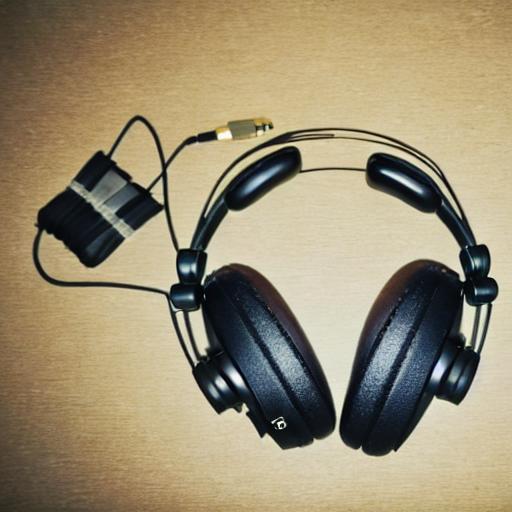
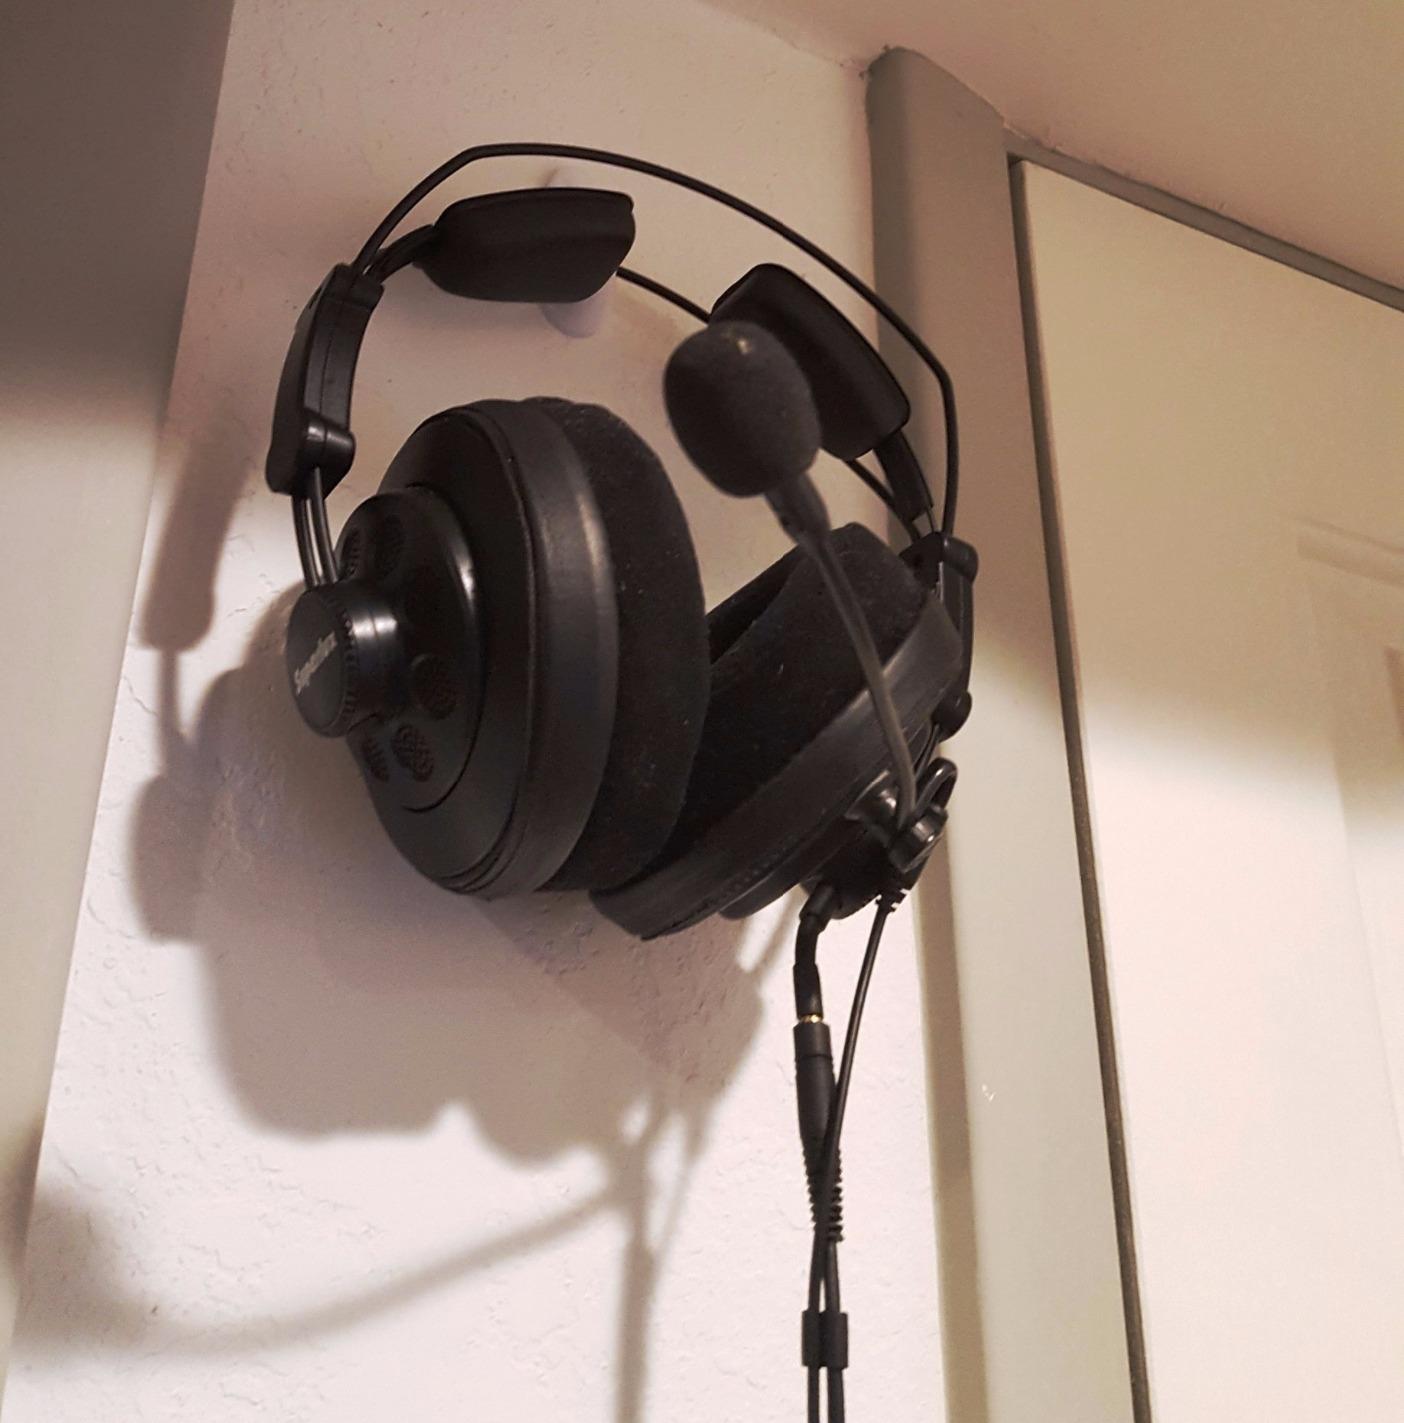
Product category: headphones
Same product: no